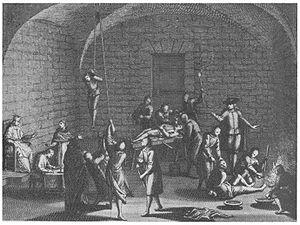
L’Inquisition est une juridiction spécialisée, créée au XIIIᵉ siècle par l'Église catholique et relevant du droit canonique, dont le but était de combattre l'hérésie, en faisant appliquer aux personnes qui ne respectaient pas le dogme des peines variant de simples peines spirituelles à des amendes lorsque l'hérésie n'était pas établie, et de la confiscation de tous les biens à la peine de mort pour les apostats relaps. Combattant les hérésies, l'Inquisition ne pouvait condamner que des catholiques — dont ceux qui avaient eu le choix entre le baptême ou la mort. Bien que la peine de mort puisse être prononcée, elle ne l’a été que très rarement puisqu'Anne Brenon, spécialiste du catharisme, estime à 3 000 le nombre de peines de mort prononcées par l'Inquisition durant ses cinq siècles d'existence à travers l'Europe. Elle se substituait à l'ordalie en introduisant la notion de tribunal, de défenseur et de minutes du procès.
La torture est l'utilisation volontaire de la violence pour infliger une forte souffrance à un individu. En droit international coutumier, des éléments clés de la définition de la torture ont fait l'objet de références officielles : en résumé, elle implique « une douleur ou souffrance aiguës, physique ou mentale », infligée « intentionnellement ». La Convention inter-américaine pour la prévention et la répression de la torture en étend la définition aux cas d'« applications de méthodes visant à annuler la personnalité de la victime ou à diminuer sa capacité physique ou mentale, même si ces méthodes et procédés ne causent aucune douleur physique ou angoisse psychique ». La distinction entre « torture » et « peine ou traitement cruel, inhumain ou dégradant » est sujette à débats et à variations selon la jurisprudence et les tribunaux.